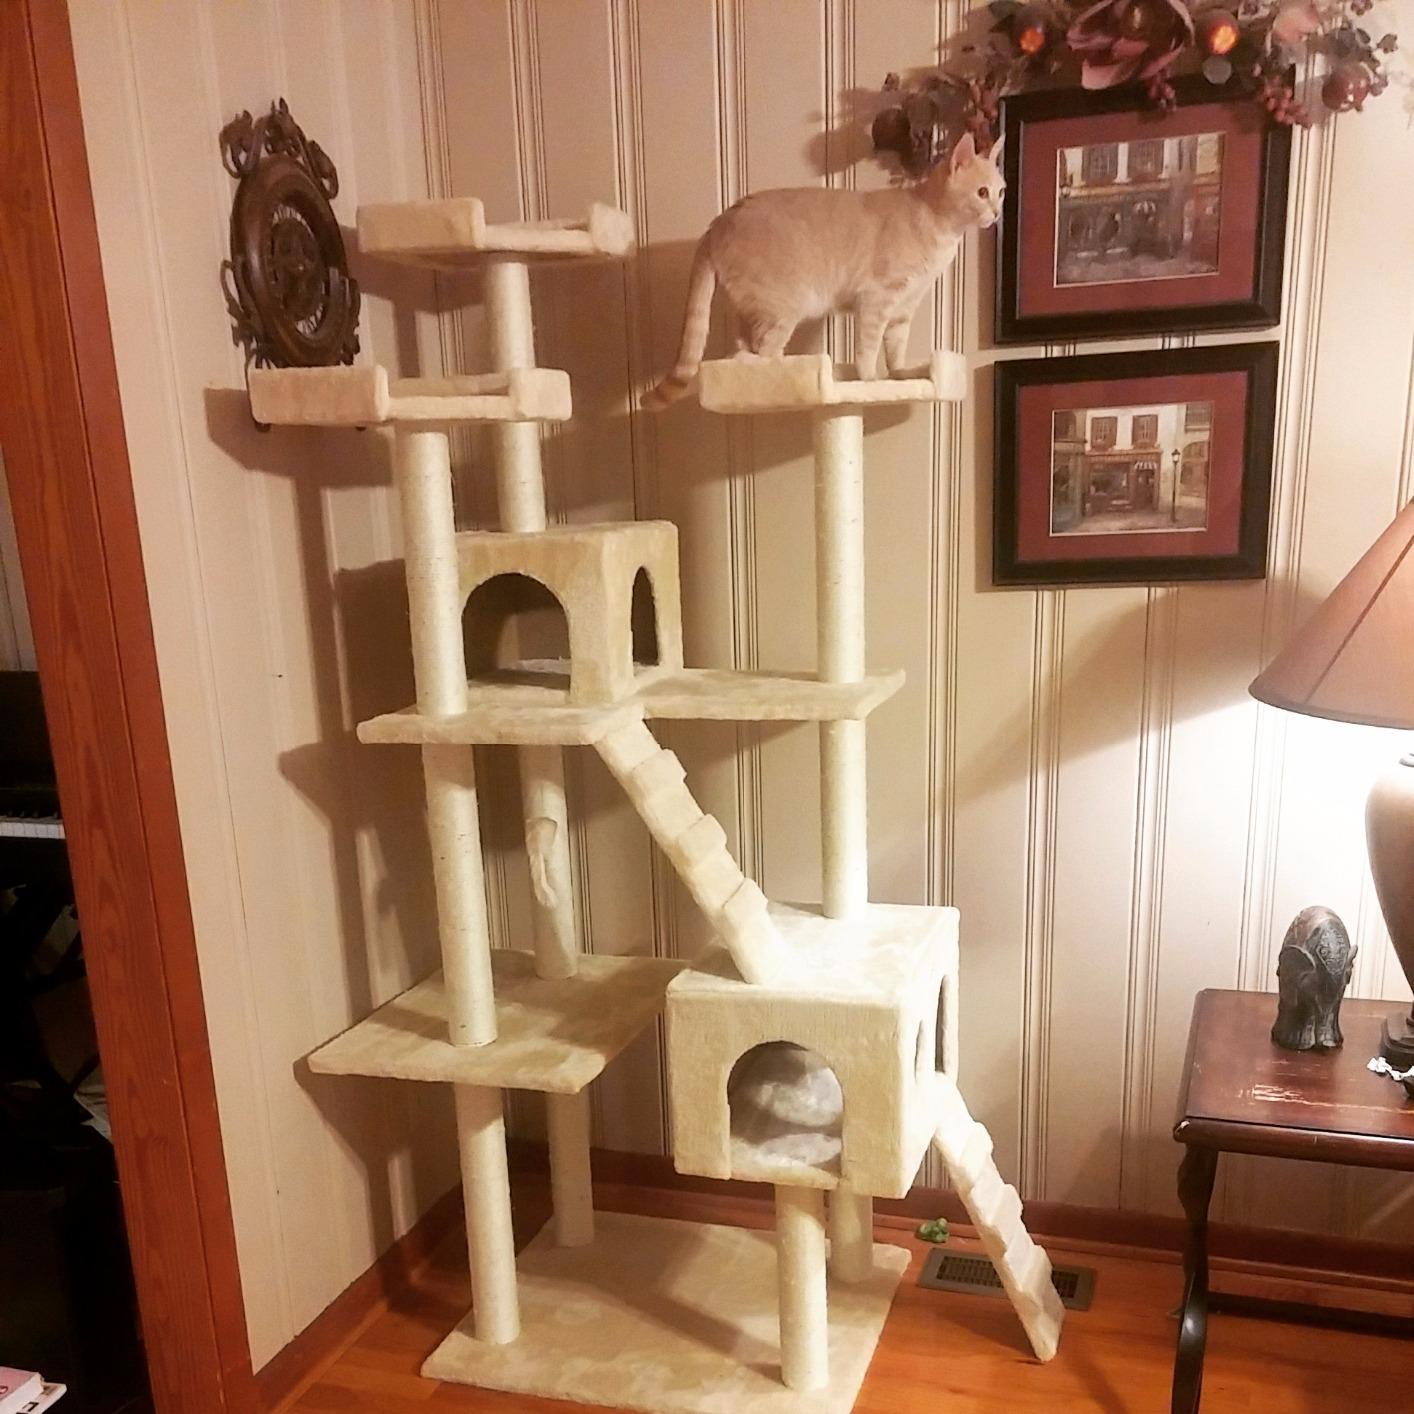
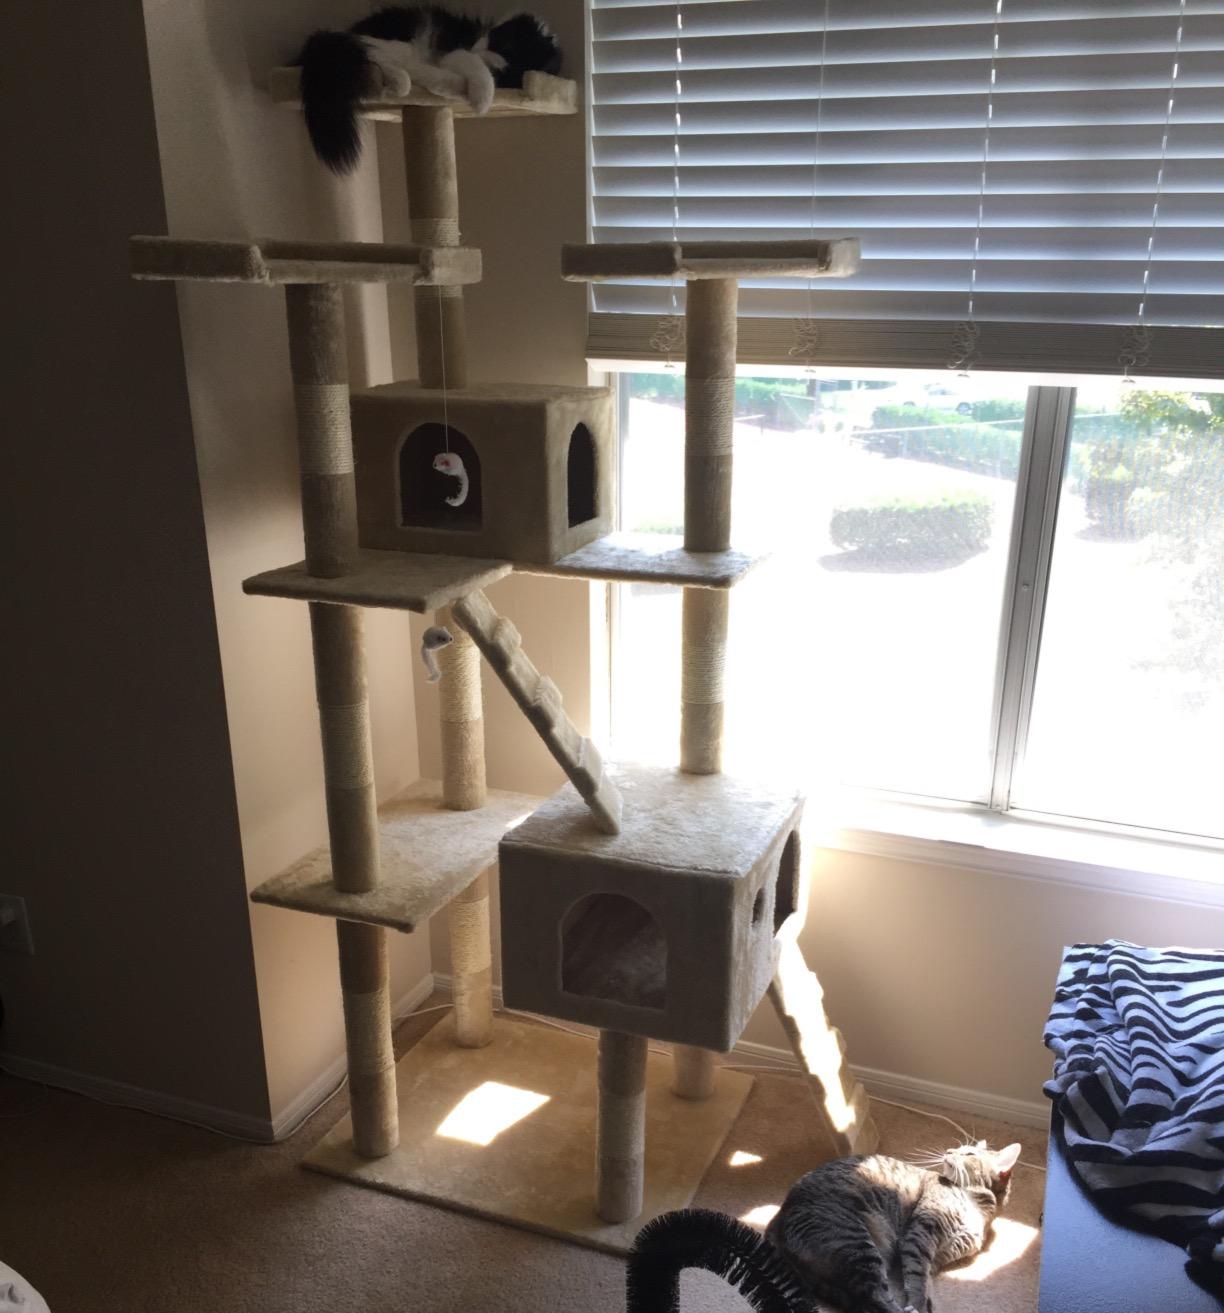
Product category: items_cat tree
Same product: yes